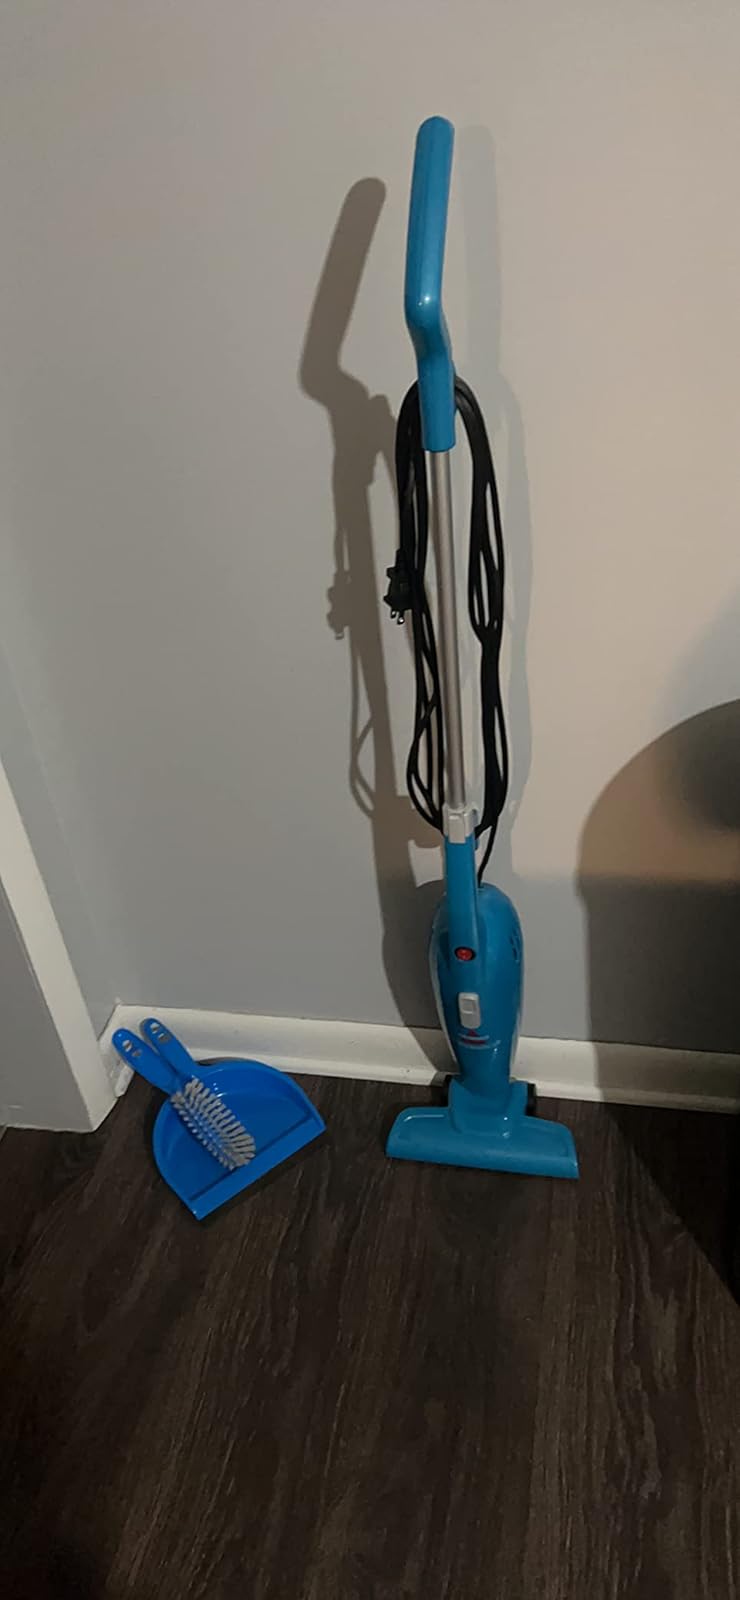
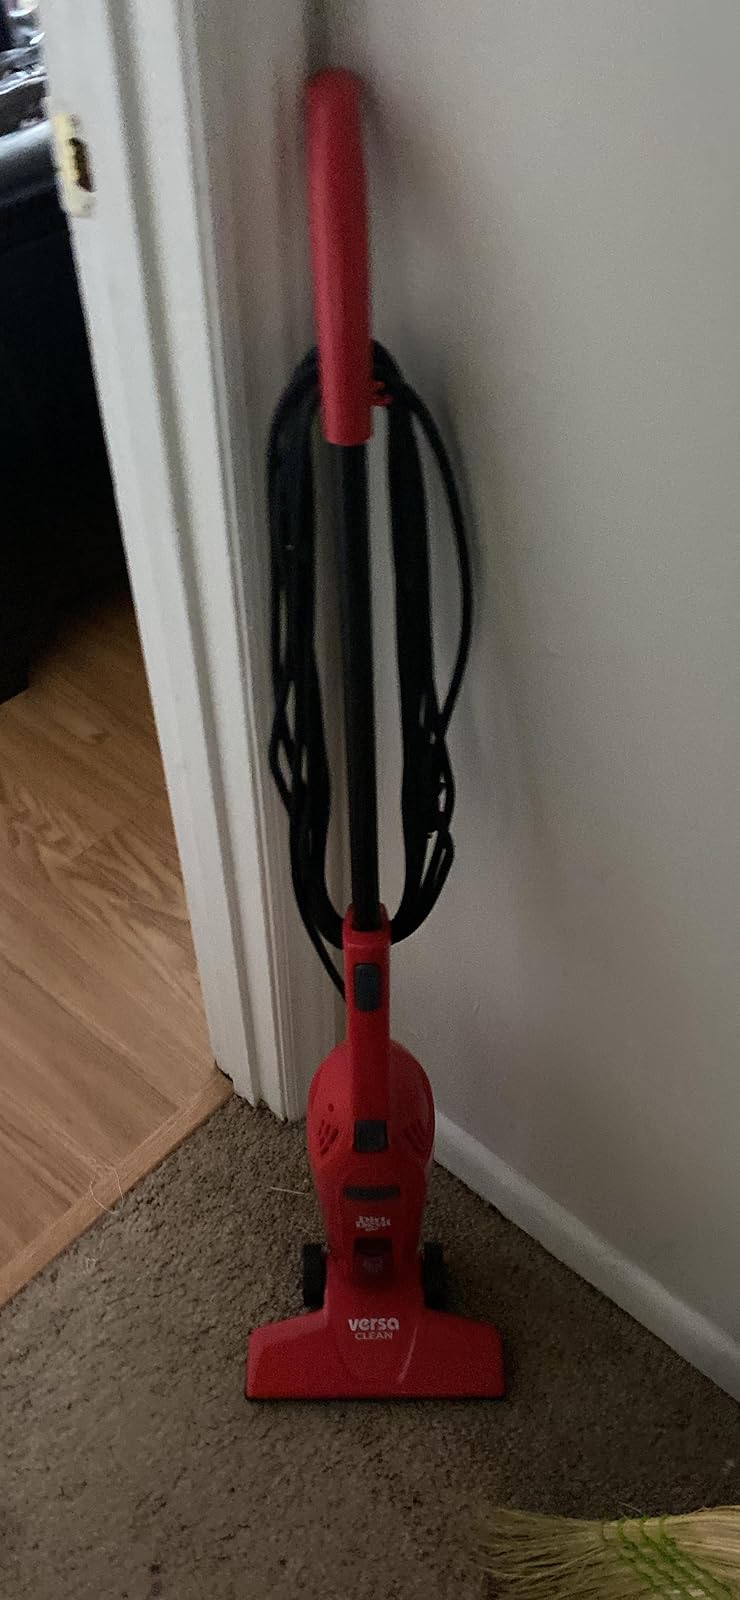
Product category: items_vacuum
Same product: no